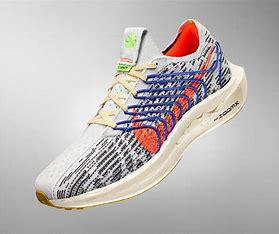
Brand: Nike
Model: Pegasus Turbo Next Nature